Francesca Stavrakopoulou

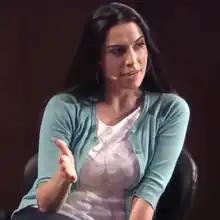
Stavrakopoulou in Conway Hall in 2015

Francesca Stavrakopoulou (born 3 October 1975) is a British biblical scholar and broadcaster. She is currently Professor of Hebrew Bible and Ancient Religion at the University of Exeter. The main focus of her research is on the Hebrew Bible, and on Israelite and Judahite history and religion.